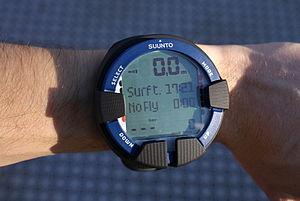
Un ordinateur de plongée permet d'optimiser son temps de plongée en calculant automatiquement la décompression à réaliser par le plongeur.